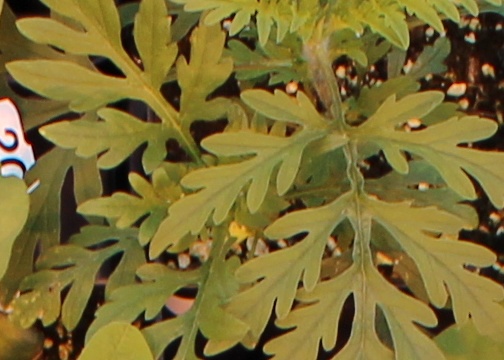
Label: Ragweed